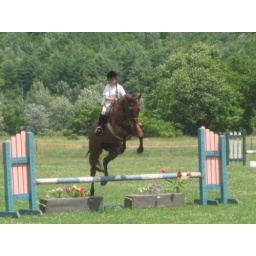
Here's a horse at the Adirondack Mountain Horse Show jumping 4'2 over a 2 foot jump